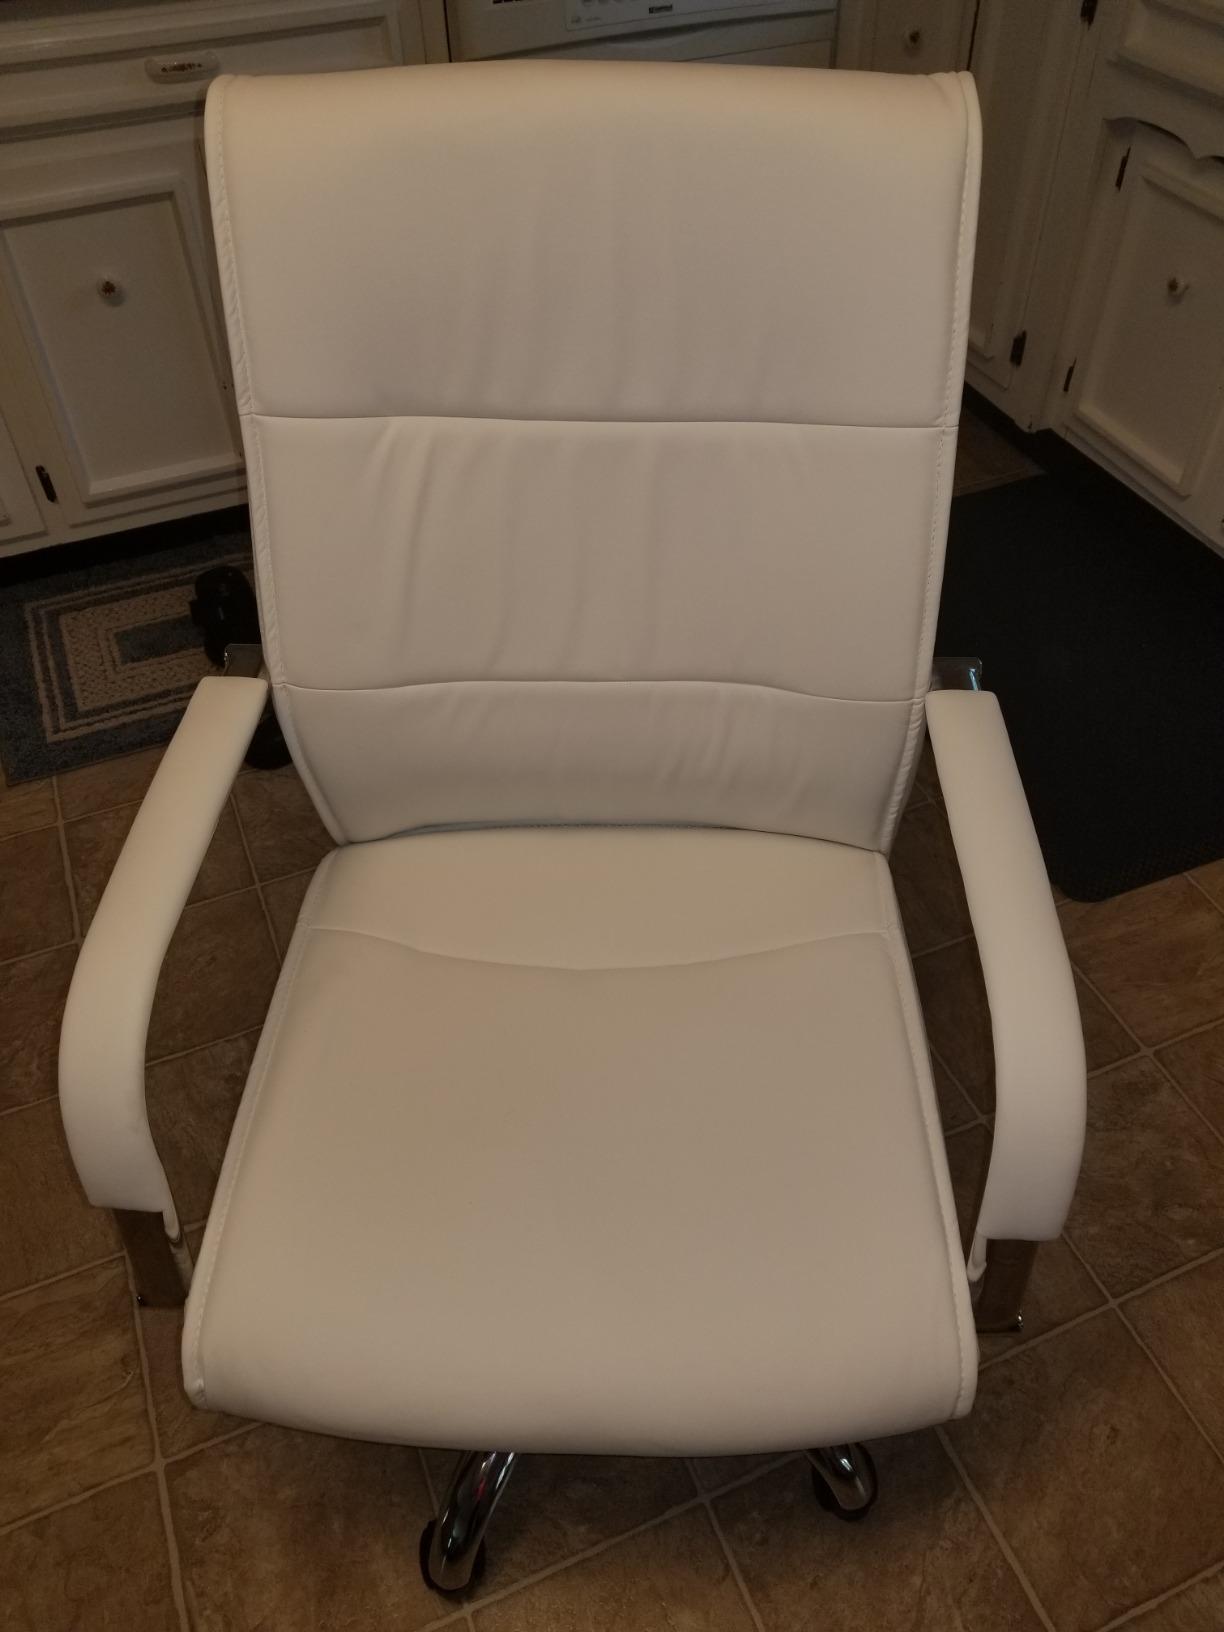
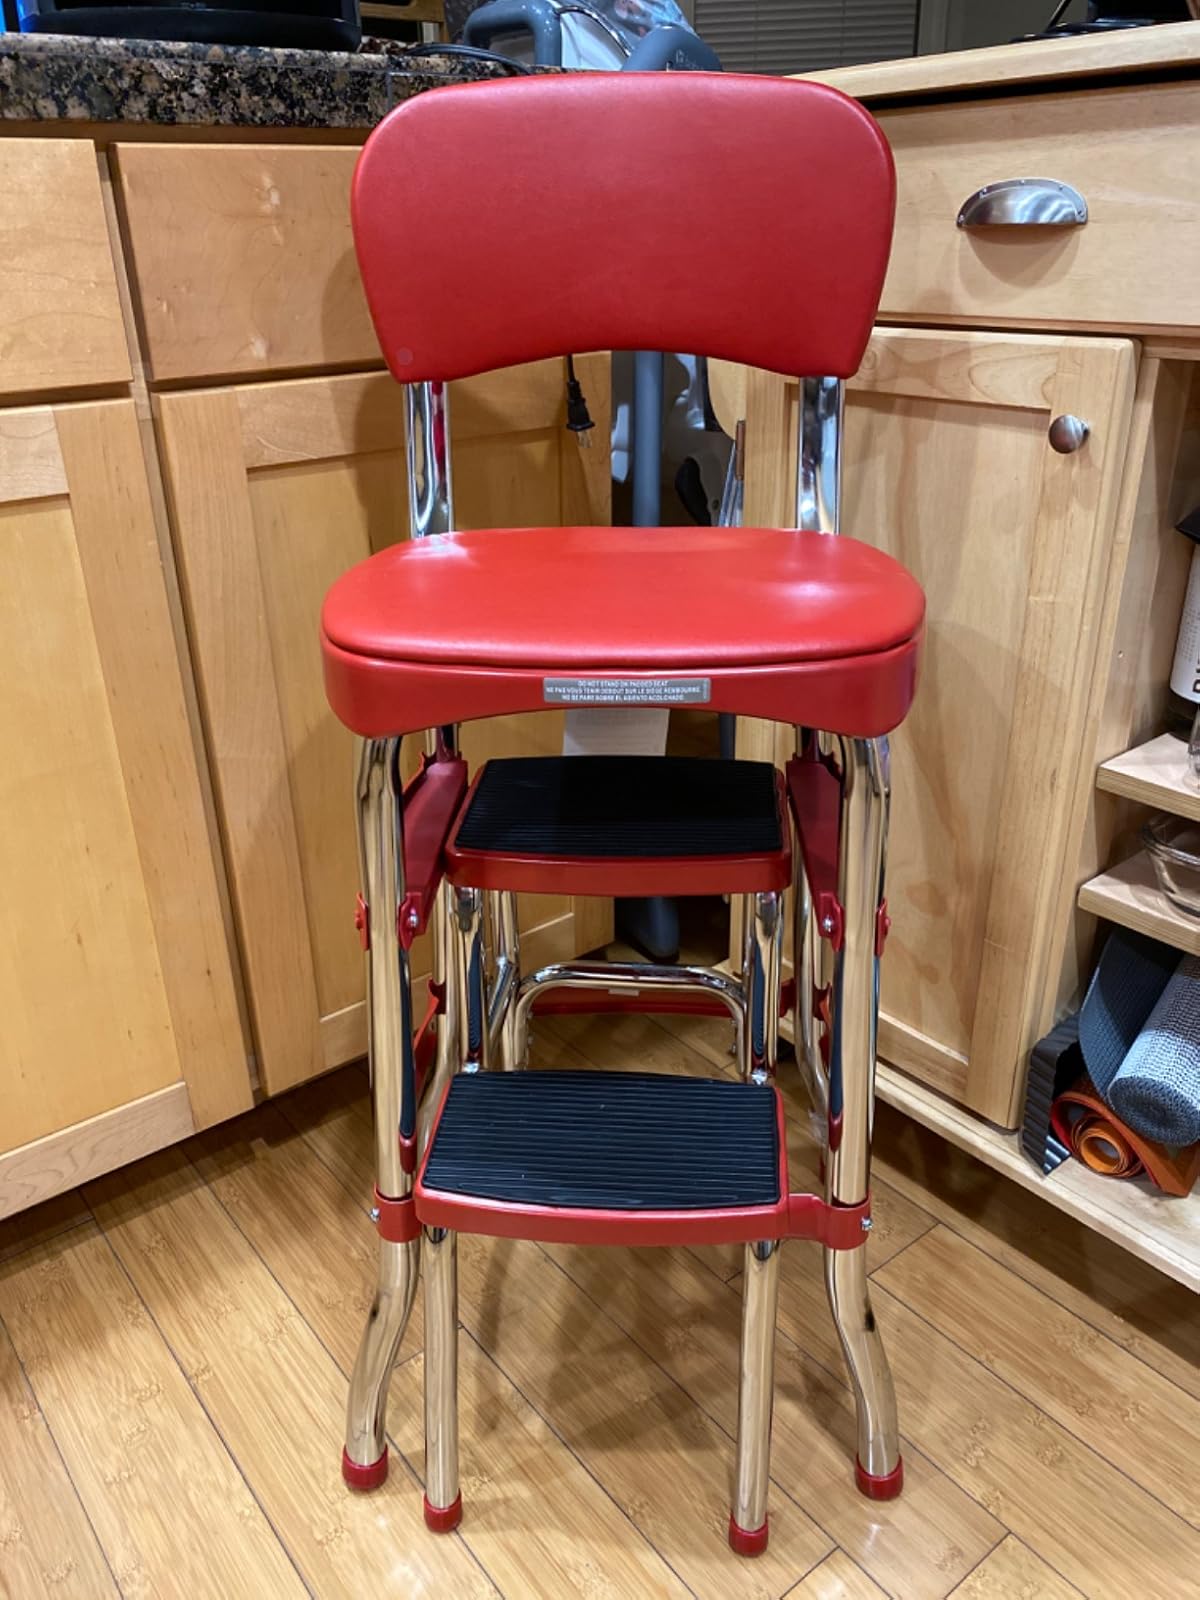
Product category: items_chair
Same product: no